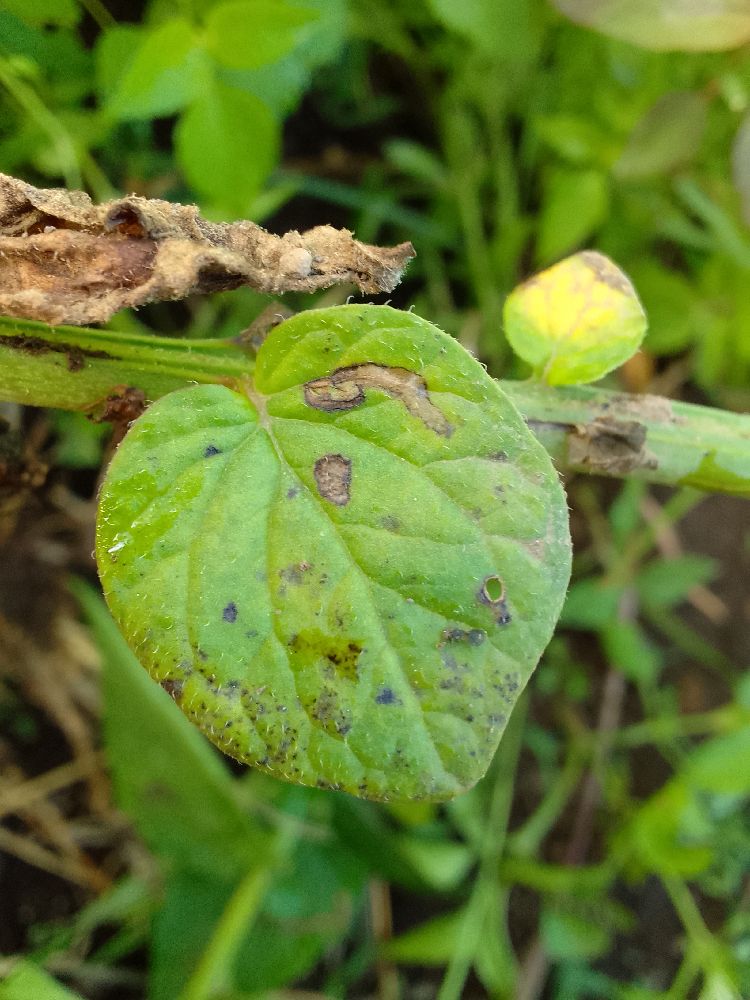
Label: Early blight